The Last Warrior: Root of Evil

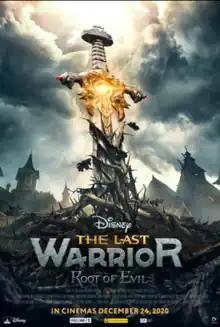
American theatrical release poster

The Last Warrior: Root of Evil (also known as The Last Warrior 2) is a 2021 Russian fantasy comedy film, a sequel to the 2017's "The Last Warrior" ("The Last Knight").